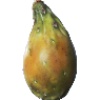
Label: cactus_fruit